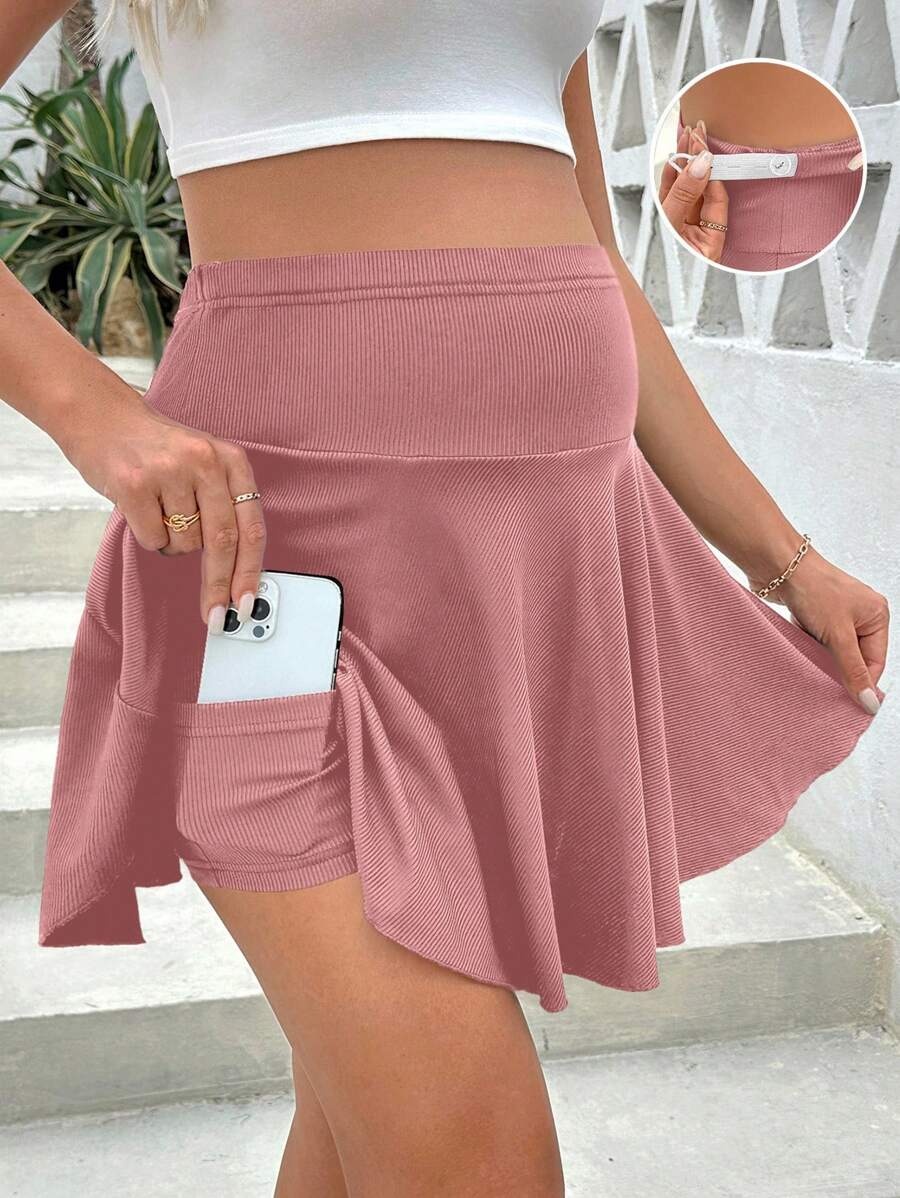
Pantalon de falda de cintura alta acanalado de unicolor casual de maternidad
table.zeetable,table.zeetable th,table.zeetable td {border: 1px solid black;border-collapse: collapse;} table.zeetable th,table.zeetable td {padding: 5px;text-align: left;} Caracteristicas Size Largo Contorno cintura Contorno caderas S 43 cm 76-110 cm 88 cm M 43.4 cm 80-114 cm 92 cm L 44 cm 86-120 cm 98 cm XL 44.6 cm 92-126 cm 104 cm Bolsillo: No Forro: Sin Forro Tipo de cierre: Cintura elastica Forrado Para Aportar Calidez: No Estilo: Casual Tipo: Falda Pantalon Tipo de Estampado: Liso Ocasion: Diario Detalles: Asimetrico, Bolsillo, Cremallera Color: Rosa Longitud: Corto Linea del Talle de la Cintura: Talle ultra alto Tipo de ajuste: suelto Elasticidad de la tela: Estiramiento medio Material: Tela tricotada Composicion: 96% Poliester, 4% Elastano Instrucciones de Cuidado: lavadora o limpieza en seco profesional Transparente: No
Brand: misbebes.co
Category: Apparel & Accessories > Clothing > Maternity Clothing > Maternity Pants > Skorts